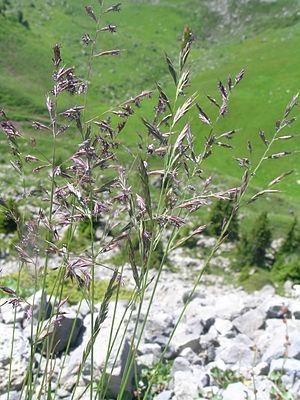
Festuca rubra, la fétuque rouge ou fétuque traçante, est espèce de la famille des Poaceae et du genre Festuca.
Le laguiole, parfois appelé fourme de Laguiole, est un fromage au lait de vache cru de la région de l’Aubrac. Il doit son nom au bourg de Laguiole dans le département de l'Aveyron. Son nom fait l'objet d'une appellation d'origine contrôlée depuis 1961.
L'îlot des Capucins, avancée rocheuse de la pointe des Capucins, est un îlot rocheux situé dans l'océan Atlantique au pied de la falaise de la commune de Roscanvel, dans la Presqu'île de Crozon en France. Son nom vient d'un rocher à proximité de l'îlot, qui a la forme d'un moine en prière.
Le Cap de la Chèvre est le cap méridional de la presqu'île de Crozon, dans l'ouest de la Bretagne.